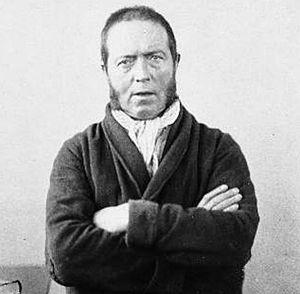
Henry Hering était un photographe portraitiste à la mode, installé à Londres au milieu du XIXᵉ siècle. Aujourd'hui Henry Hering est plus connu pour être un précurseur dans la photographie médicale avec son travail de portraitiste qui enregistrait l'état physique des patients « avant » et « après » leur traitement dans l'asile d'aliénés du Bethlem Royal Hospital dans la banlieue de Londres.
Daniel McNaughton, né en 1802 ou 1803 à Glasgow et mort le 3 mai 1865, à l'hôpital psychiatrique de Crowthorne, dans le Berkshire, est un tourneur sur bois britannique connu pour le meurtre d'une personnalité politique et pour les lois concernant la responsabilité juridique des patients irresponsables sur le plan psychiatrique qui ont été votées à la suite de cette affaire.